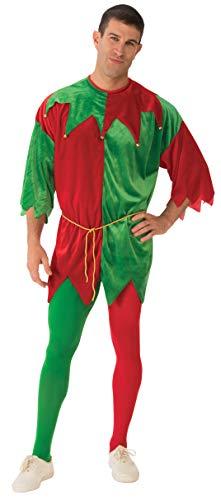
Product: Adult Elf Costume
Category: Clothing, Shoes & Jewelry | Costumes & Accessories | Women | Costumes & Cosplay Apparel | Costumes
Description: Green Women's Elf dress costume.
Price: $13.99